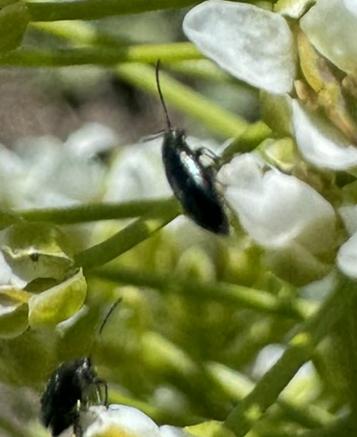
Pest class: crucifer_flea_beetle